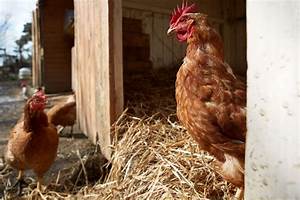
Label: chicken